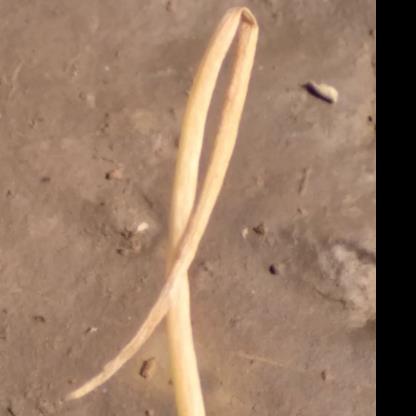
Crop: Onion
Condition: fusarium-d